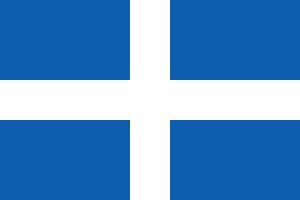
La guerre d’indépendance grecque, ou Révolution grecque, est le conflit durant lequel les Grecs, finalement soutenus par les grandes puissances, réussirent à obtenir leur indépendance de l'Empire ottoman.
Les lois de succession à la couronne de Grèce sont un ensemble de règles définies par des traités internationaux puis par les constitutions helléniques tout au long du XIXᵉ et du XXᵉ siècles. Ces lois définissaient les conditions à respecter pour pouvoir succéder aux deux souverains élus à la tête de la Grèce en 1832 et en 1863, à savoir Othon Iᵉʳ et Georges Iᵉʳ.
L'axe Rome-Berlin-Tokyo, les forces de l'Axe ou simplement l'Axe regroupait les nations en guerre contre les Alliés lors de la Seconde Guerre mondiale. L'Axe Rome-Berlin fut proclamé le 1ᵉʳ novembre 1936 et transformé le 27 septembre 1940 en pacte tripartite regroupant l'Allemagne nazie, le Japon et l'Italie fasciste, qui formèrent ainsi une alliance militaire. Par la suite d'autres pays rejoignirent l'alliance. Contrairement aux opérations militaires alliées, celles de l'Axe n'impliquèrent pas d'opérations majeures communes aux trois principaux pays le composant : l'Allemagne et l'Italie intervinrent très peu sur les théâtres d'Océanie et d'Asie du Sud-Est du conflit mondial — bien que des opérations allemandes eussent eu lieu en Océanie avant l'entrée en guerre du Japon — tandis que le Japon n'intervint pas militairement sur les théâtres européen et moyen-oriental. À son apogée, l'Axe contrôlait de vastes territoires en Europe, en Afrique du Nord et en Asie. La Seconde Guerre mondiale se termina par la défaite totale des membres restants et par la dissolution de l'organisation.